Heavy metal drumming

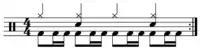
The heavy metal gallop, an important drum beat.

While some quieter, acoustic genres of music, such as jazz and traditional blues may not use microphones ("mics", pronounced "mikes") in club gigs, in metal, the very loud stage volume from the huge guitar speaker stacks and powerful bass amplifiers means that drums are usually miked. In "miking" a drum kit in metal, dynamic microphones, which can handle high sound-pressure levels, are usually used to close-mic drums, which is the predominant way to mic drums for live shows. Condenser microphones are used for overheads and room mics, an approach which is more common with sound recording applications. Close miking of drums may be done using stands or by mounting the microphones on the rims of the drums, or even using microphones built into the drum itself, which eliminates the need for stands for these microphones, reducing both clutter and set-up time, as well as isolating them.